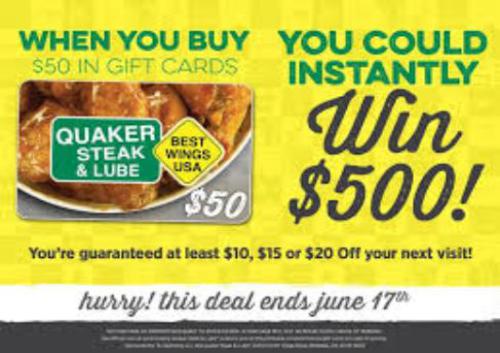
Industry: Food